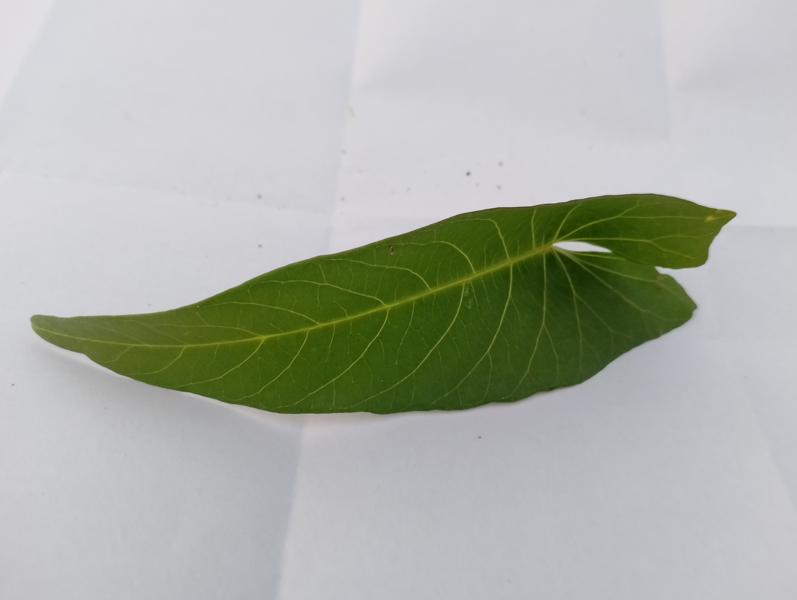
Weed species: Ipomoea aquatic